Military history of the Netherlands

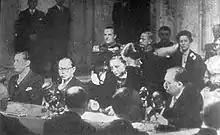
Indonesian Vice-president Mohammad Hatta and Dutch Queen Juliana at the signing ceremony recognizing Indonesian independence.

The Java War was fought in Java between 1825 and 1830. It started as a rebellion led by the illustrious Prince Diponegoro. The trigger was the Dutch decision to build a road across a piece of his property that contained his own parent's tomb. Among its causes was a sense of betrayal by the Dutch felt by members of the Javanese aristocratic families, as they were no longer able to rent land at high prices. There were also some problems with the succession of the throne in Yogyakarta: Diponegoro was the oldest son, but as his mother was not the queen, he did not have any right to succeed his father.